E. Leroy Sweetser

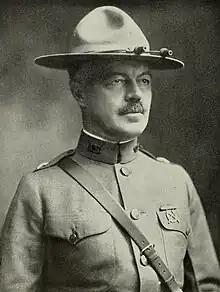
From 1919's "Welcome Home Souvenir Book In Honor of Everett's Soldiers and Sailors"

Elbridge Leroy Sweetser (September 25, 1869 – January 26, 1951) was a Massachusetts attorney, politician, judge, and military officer. An 1897 graduate of Boston University School of Law, he became a successful attorney in Everett. A Republican, Sweetser served as judge of the district court in Everett and Commissioner of the Massachusetts Department of Labor and Industries. He was a longtime member of the Massachusetts National Guard, and served as Adjutant General of Massachusetts during World War I.